Papa Owusu-Ankomah

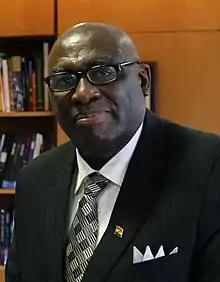
Owusu-Ankomah in 2017

Papa Owusu-Ankomah (born 27 April 1958) is a Ghanaian lawyer and politician. He is a member of the New Patriotic Party. He served as Member of Parliament for the Sekondi constituency from 1996 to 2016. In June 2017 Papa Owusu-Ankomah was appointed Ghana's High Commissioner to the UK and Ireland. His tour of duty ended on 30 November 2020 but was re-appointed to the same position in 2021 and is High Commissioner to date. He met the Queen Elizabeth II when he was presenting his Letters of Credence at the Buckingham Palace in London.